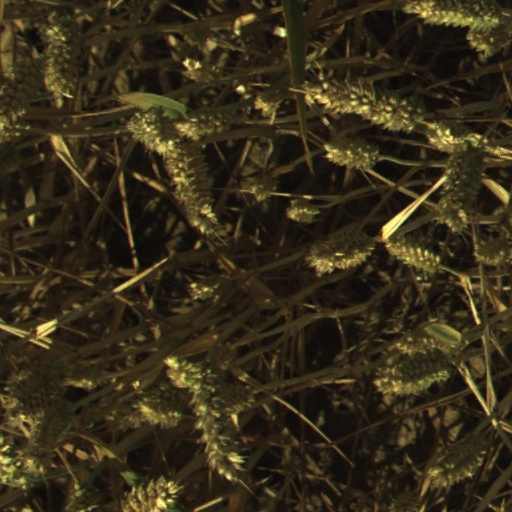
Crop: wheat